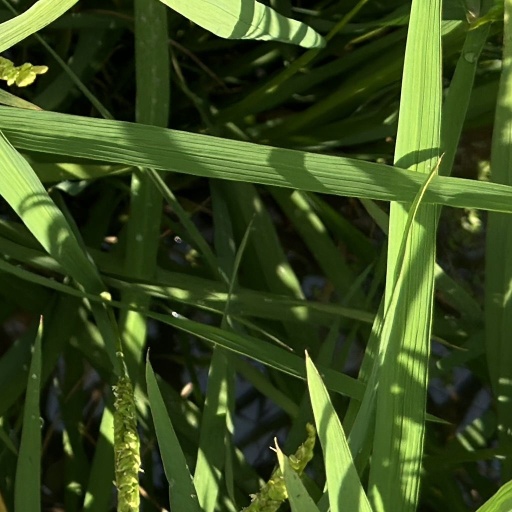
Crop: rice